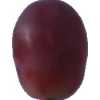
Label: pink_grape